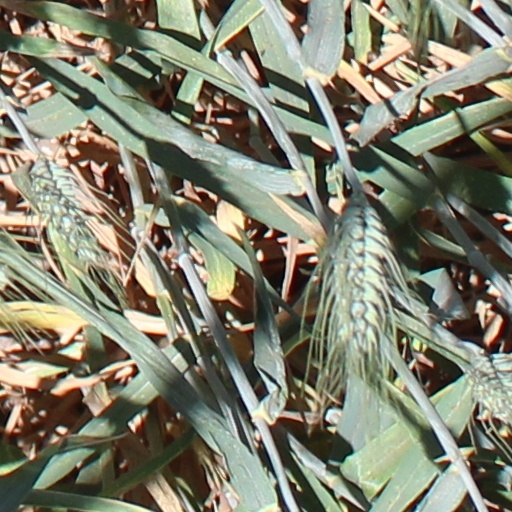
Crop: wheat